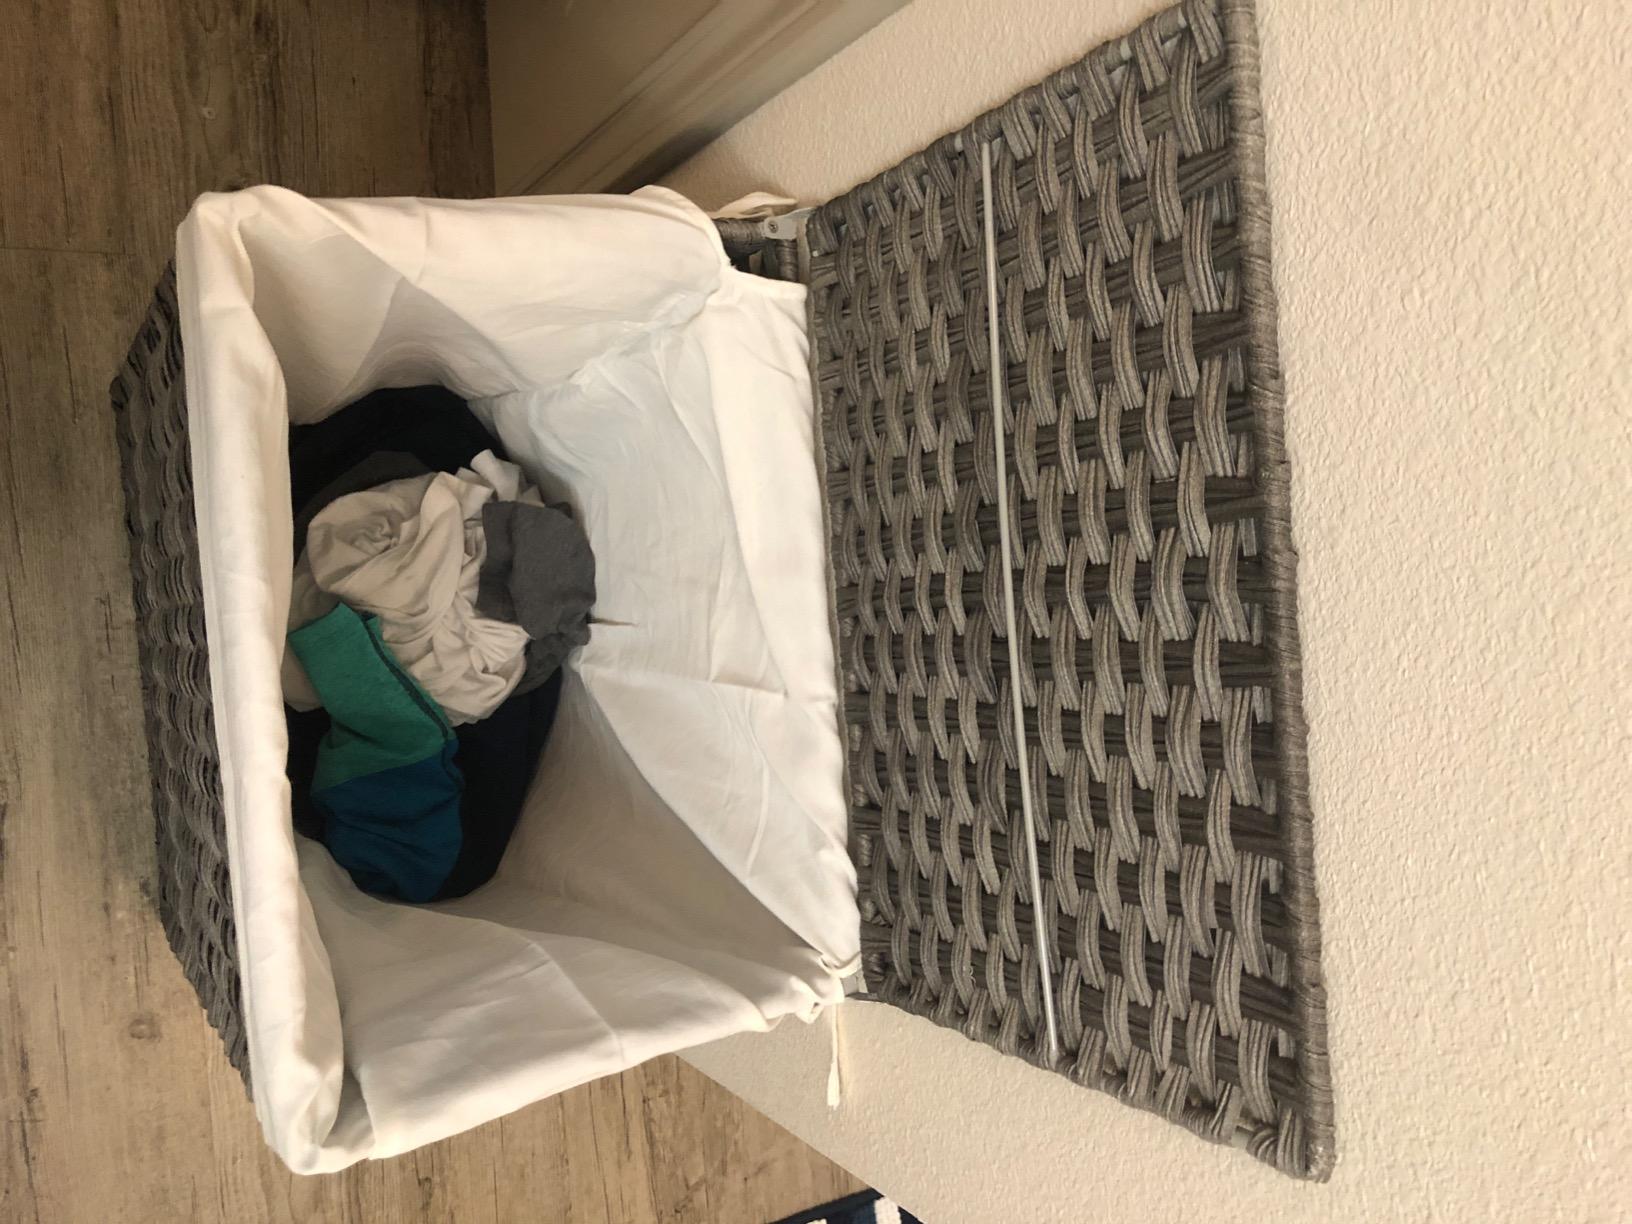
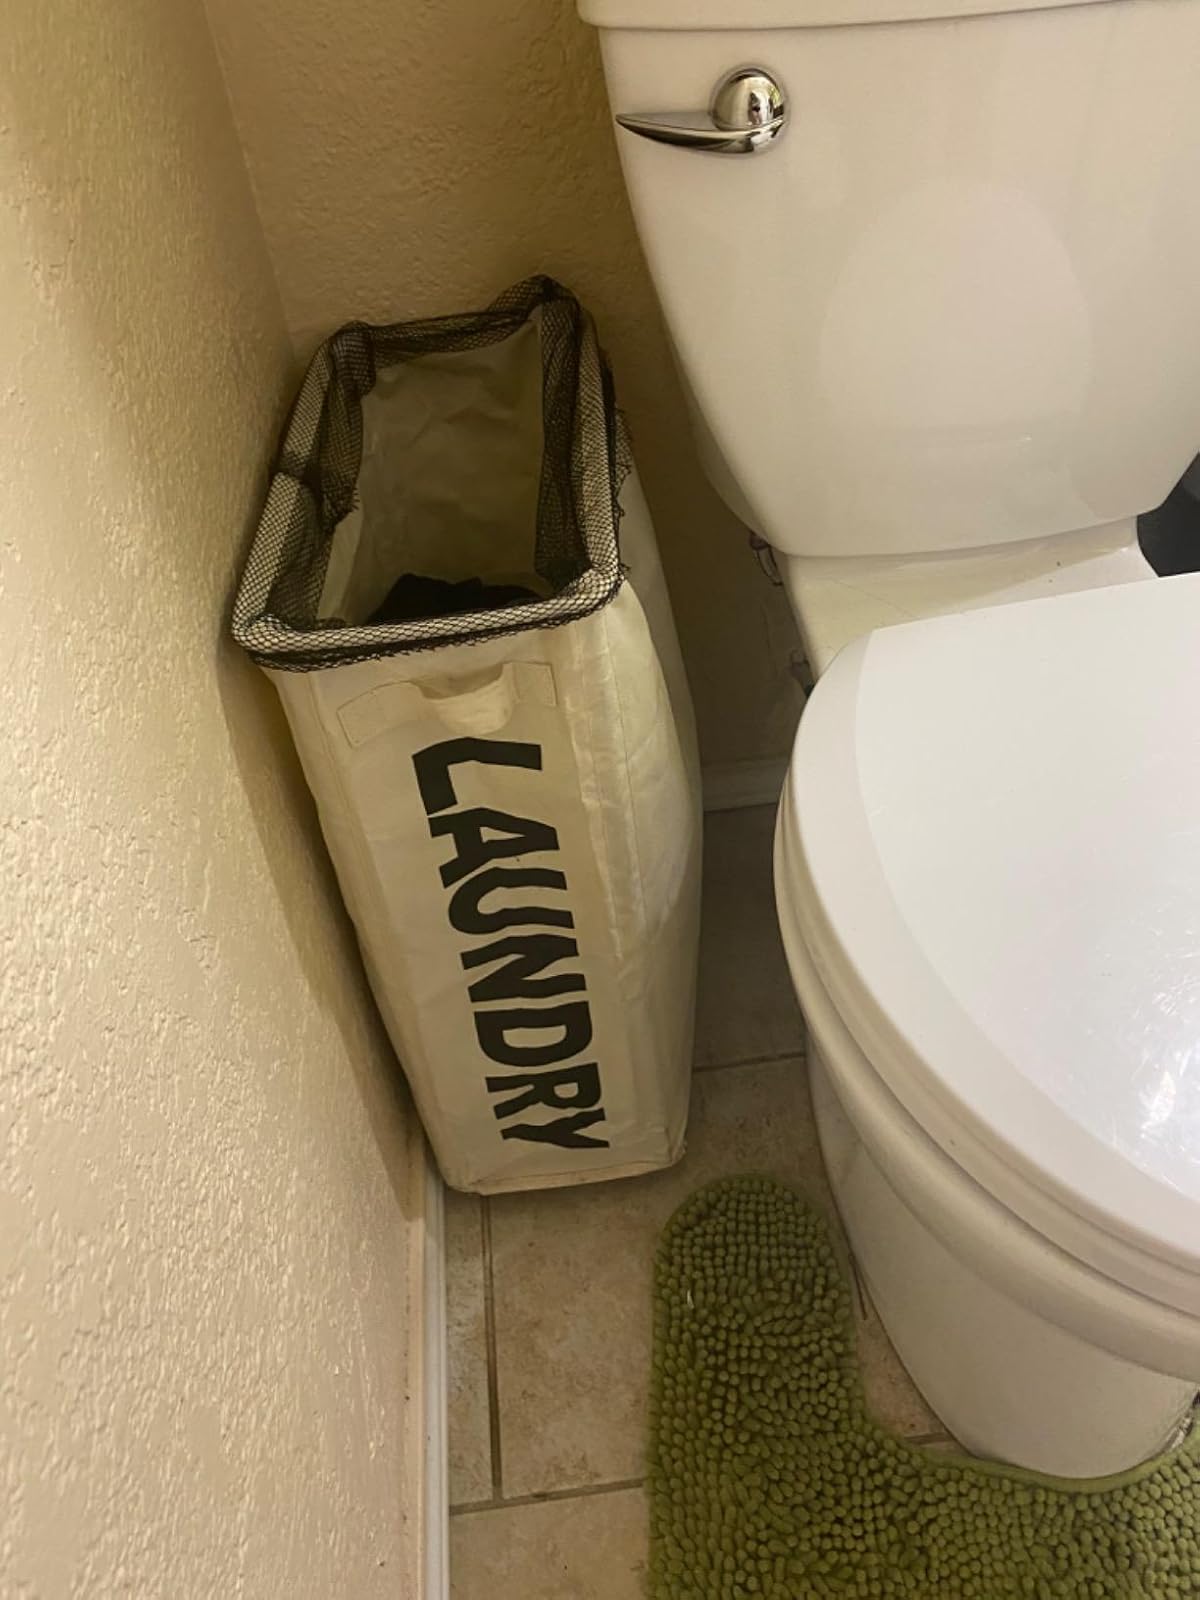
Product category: items_hamper
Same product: no